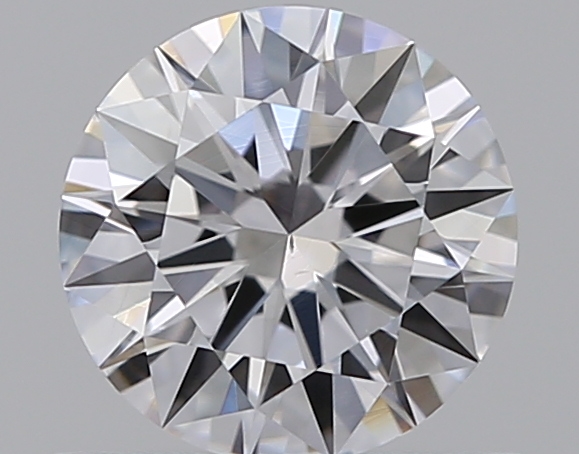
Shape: round
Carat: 0.5
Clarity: VS2
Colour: D
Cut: EX
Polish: EX
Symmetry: EX
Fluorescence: N
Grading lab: GIA
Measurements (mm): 5.17 x 5.2 x 3.1